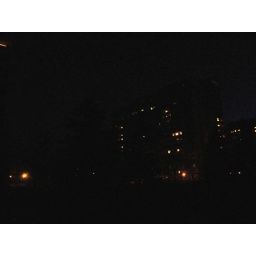
View around home while walking the dog during Earth Hour